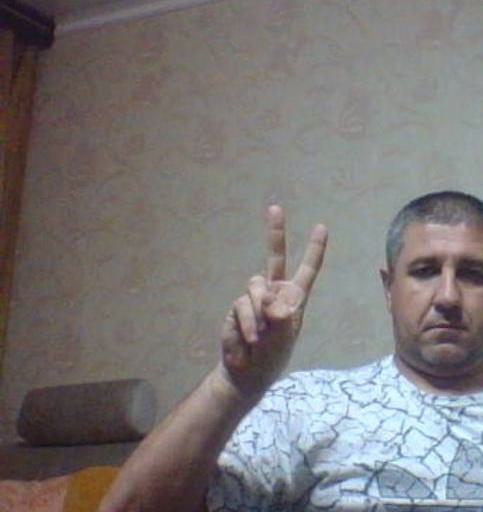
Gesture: peace